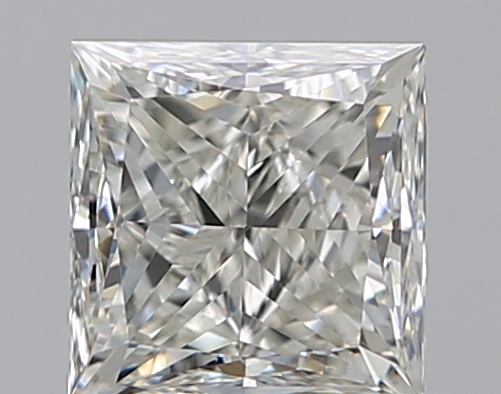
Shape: princess
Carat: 0.52
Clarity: VS1
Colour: J
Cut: VG
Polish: EX
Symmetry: VG
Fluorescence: N
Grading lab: GIA
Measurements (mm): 4.25 x 4.13 x 3.06